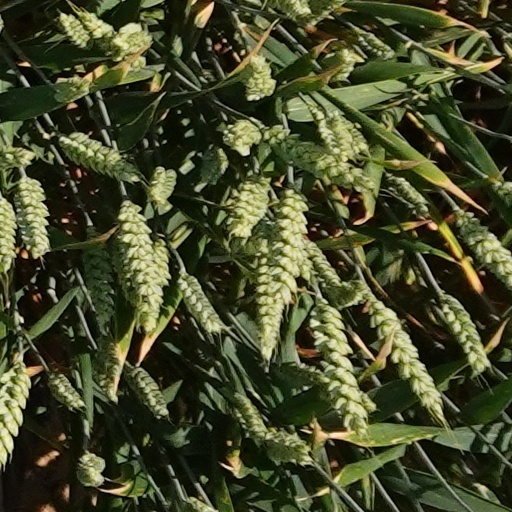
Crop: wheat